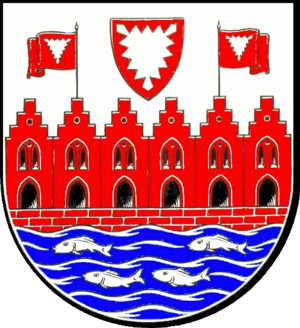
Heiligenhafen est une ville allemande située dans l'arrondissement du Holstein-de-l'Est, dans le Land de Schleswig-Holstein. Elle compte environ 9 200 habitants.